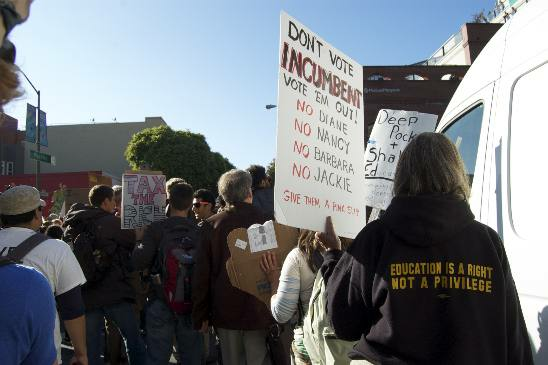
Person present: Yes